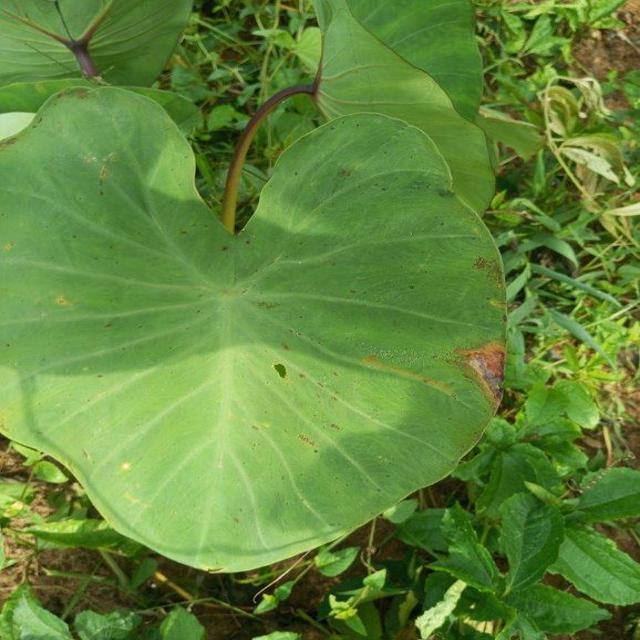
Label: Healthy